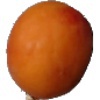
Label: Apricot 1